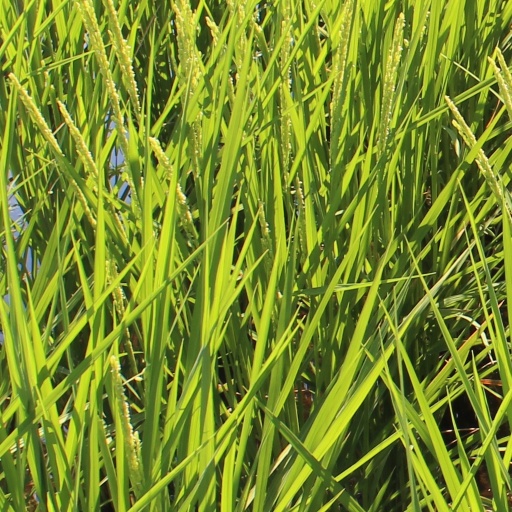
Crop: rice